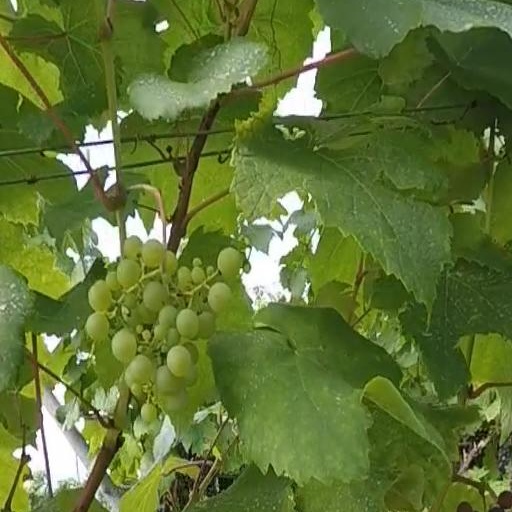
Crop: grape